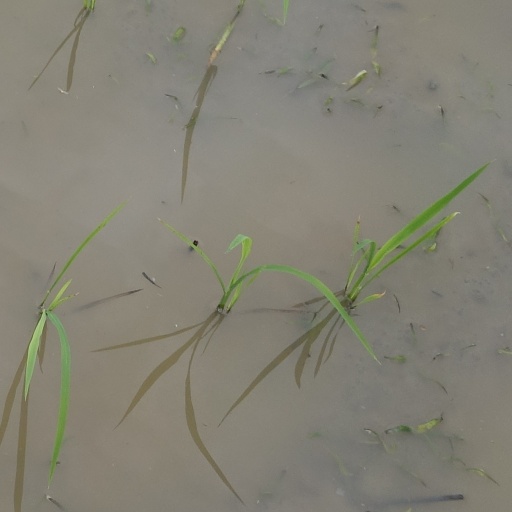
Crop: rice